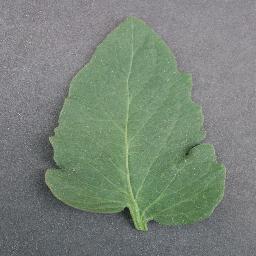
Label: Tomato___healthy